Final Distance

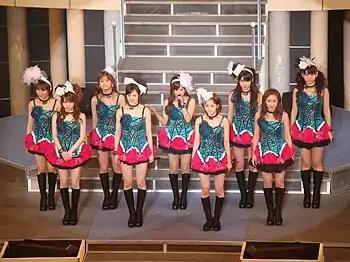
Japanese group Morning Musume occupied the first week at number one, until being replaced Japanese bands Arashi and B'z.

"Final Distance" debuted at number two on the Oricon Singles Chart. The song was blocked from the number one position which was held by "The Peace!" by Japanese idol girl group Morning Musume. "Final Distance" stayed at number two for four consecutive weeks, while the number one spot was occupied by two songs: "Jidai" by Japanese band Arashi for the second week and "Gold" by B'z for the third and fourth week respectively. The song fell to number six in its fifth week and number ten in its sixth week. In total, the song spent twelve weeks inside the top forty and fell to number forty-nine in final thirteenth week.